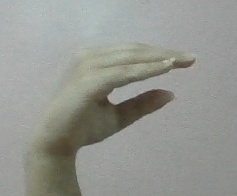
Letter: jeem